Sanaya Irani

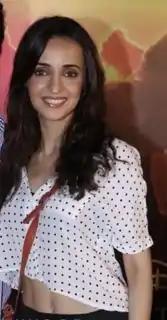
Irani in 2016

Sanaya Irani (born 17 September 1983) is an Indian actress who primarily works in Hindi television. Considered as one of the leading and popular television actress in India, Irani is a recipient of one ITA Award, one Indian Telly Award and three Gold Awards.